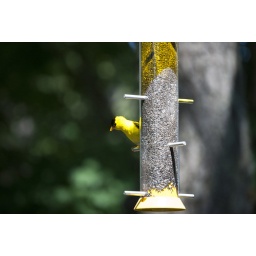
My mother was walking the dog down below the tree and this little bird was fascinated by it.